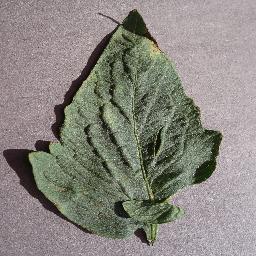
Label: Tomato___Target_Spot